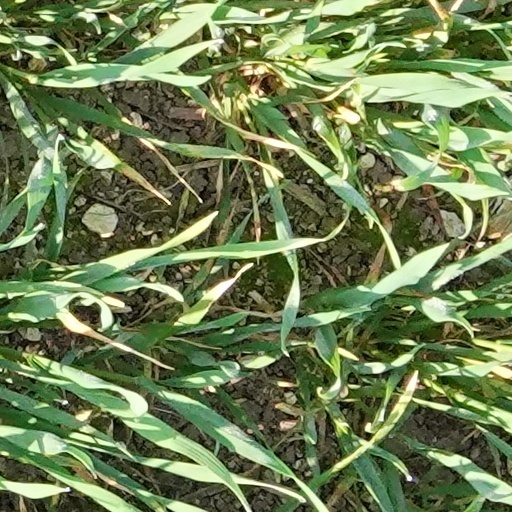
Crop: wheat